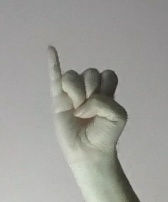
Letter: meem